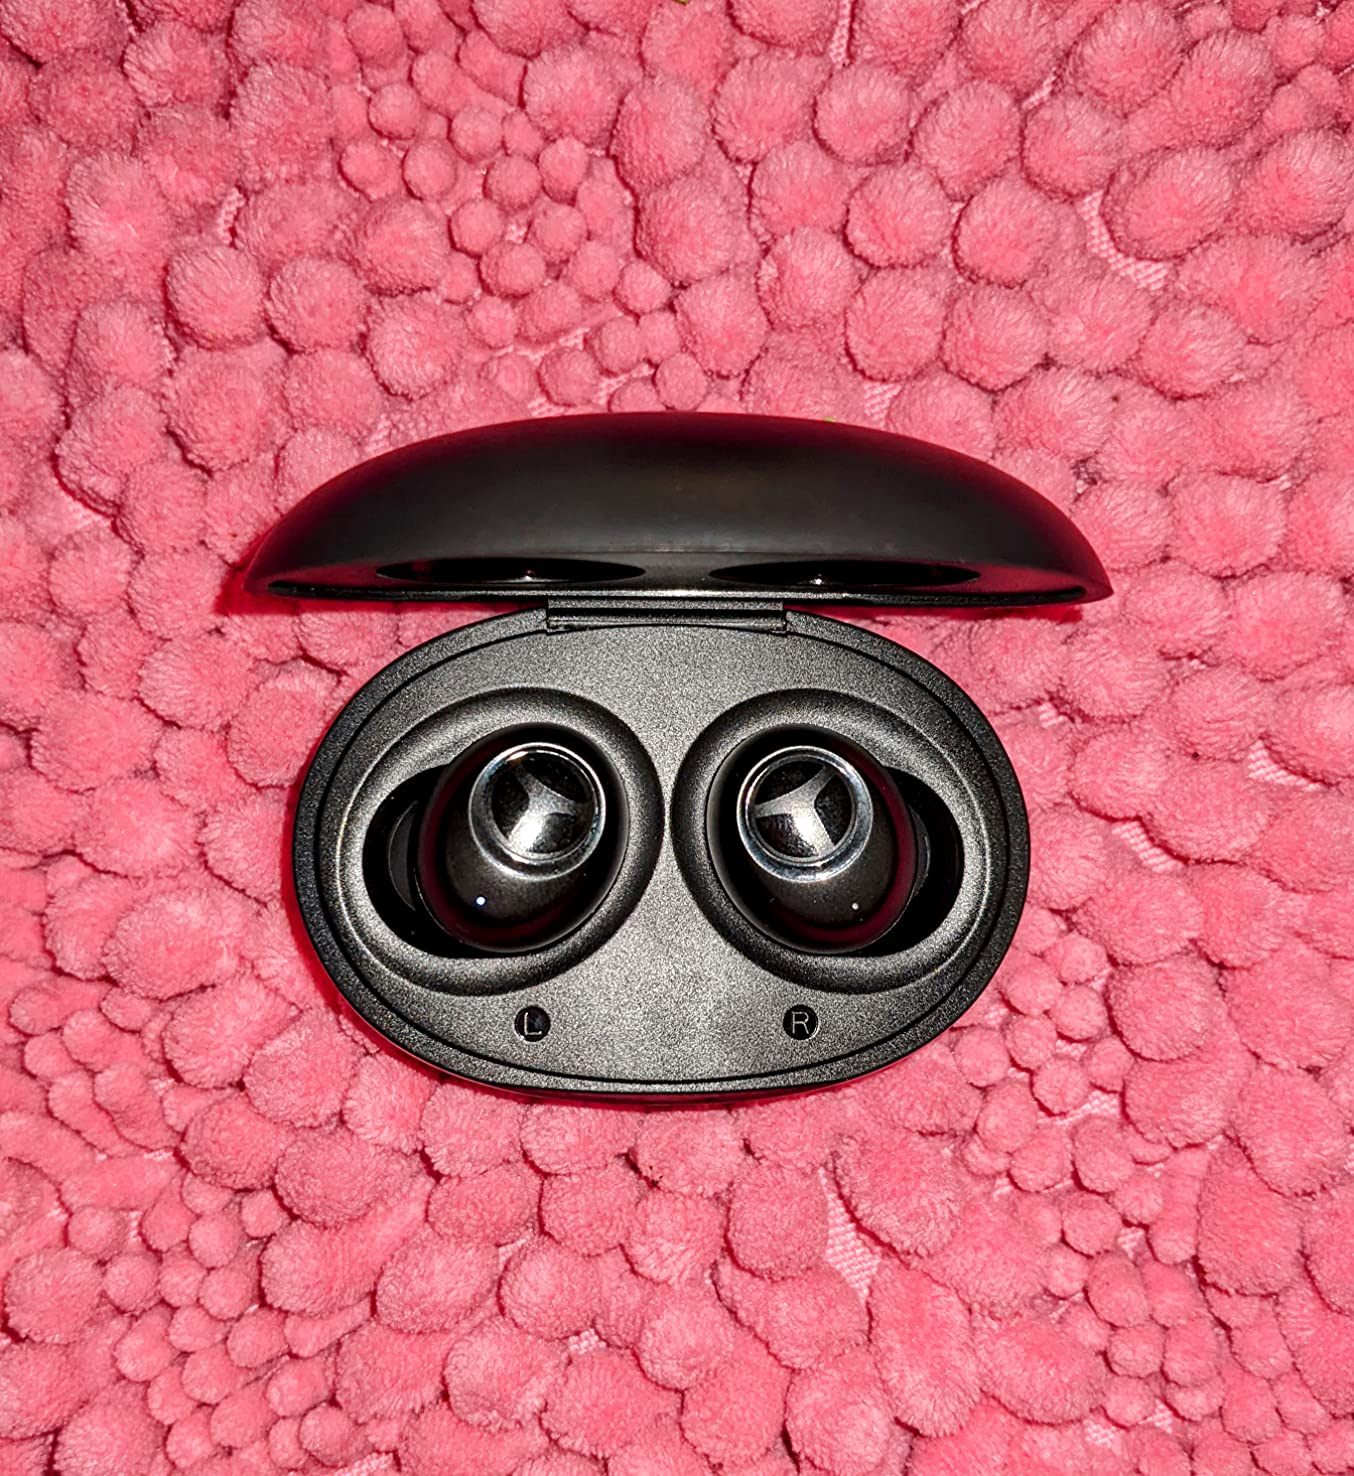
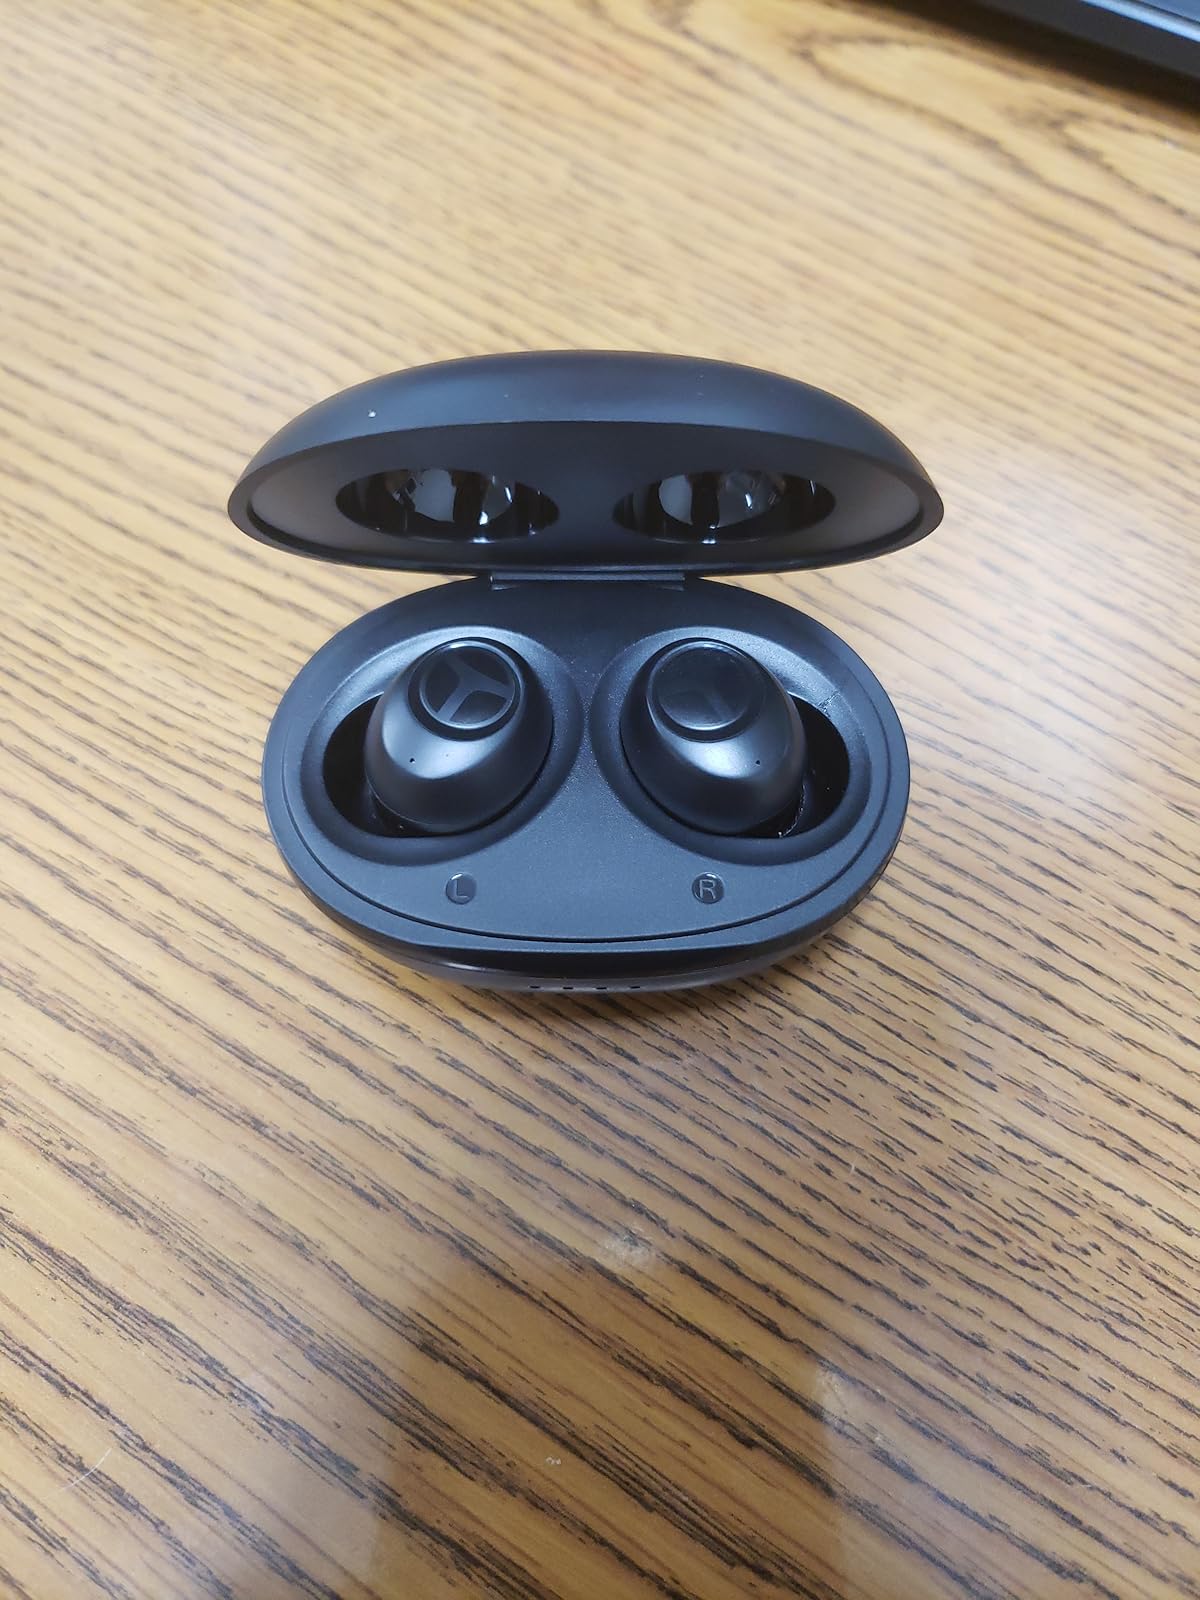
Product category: earbuds
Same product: yes